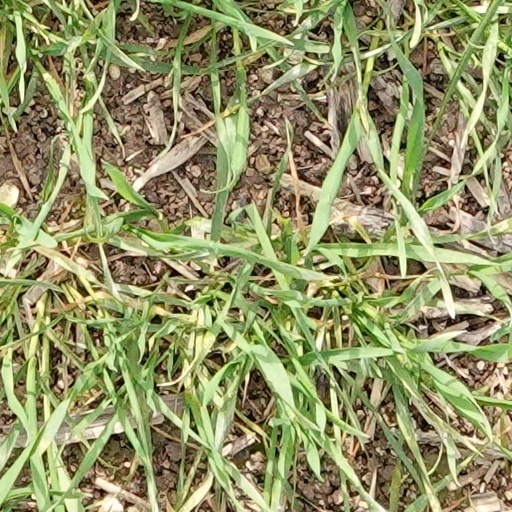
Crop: wheat